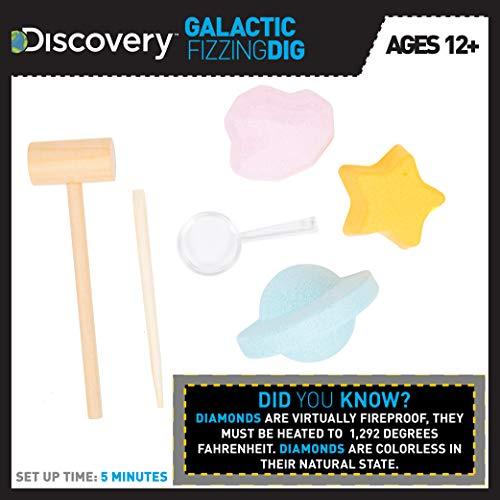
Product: Discovery Galactic Fizzing Dig Stem Science Kit by Horizon Group USA, Excavate, Fizz, Pop & Reveal 6 Real Gemstones from Galaxy Themed Digs, Magnifying Glass & Dig Tools Included
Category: Toys & Games | Arts & Crafts | Craft Kits
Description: Exciting reveals: dig your way through vibrant and fun shaped digs or place them into a bowl of water and watch a fizz, pop, and bubble Reaction take place to reveal the gemstones.
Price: $16.23
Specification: ProductDimensions:11.8x2.2x10.5inches|ItemWeight:1.13pounds|ShippingWeight:1.13pounds(Viewshippingratesandpolicies)|ASIN:B07JY736R9|Itemmodelnumber:765940868874|Manufacturerrecommendedage:8yearsandup